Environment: real
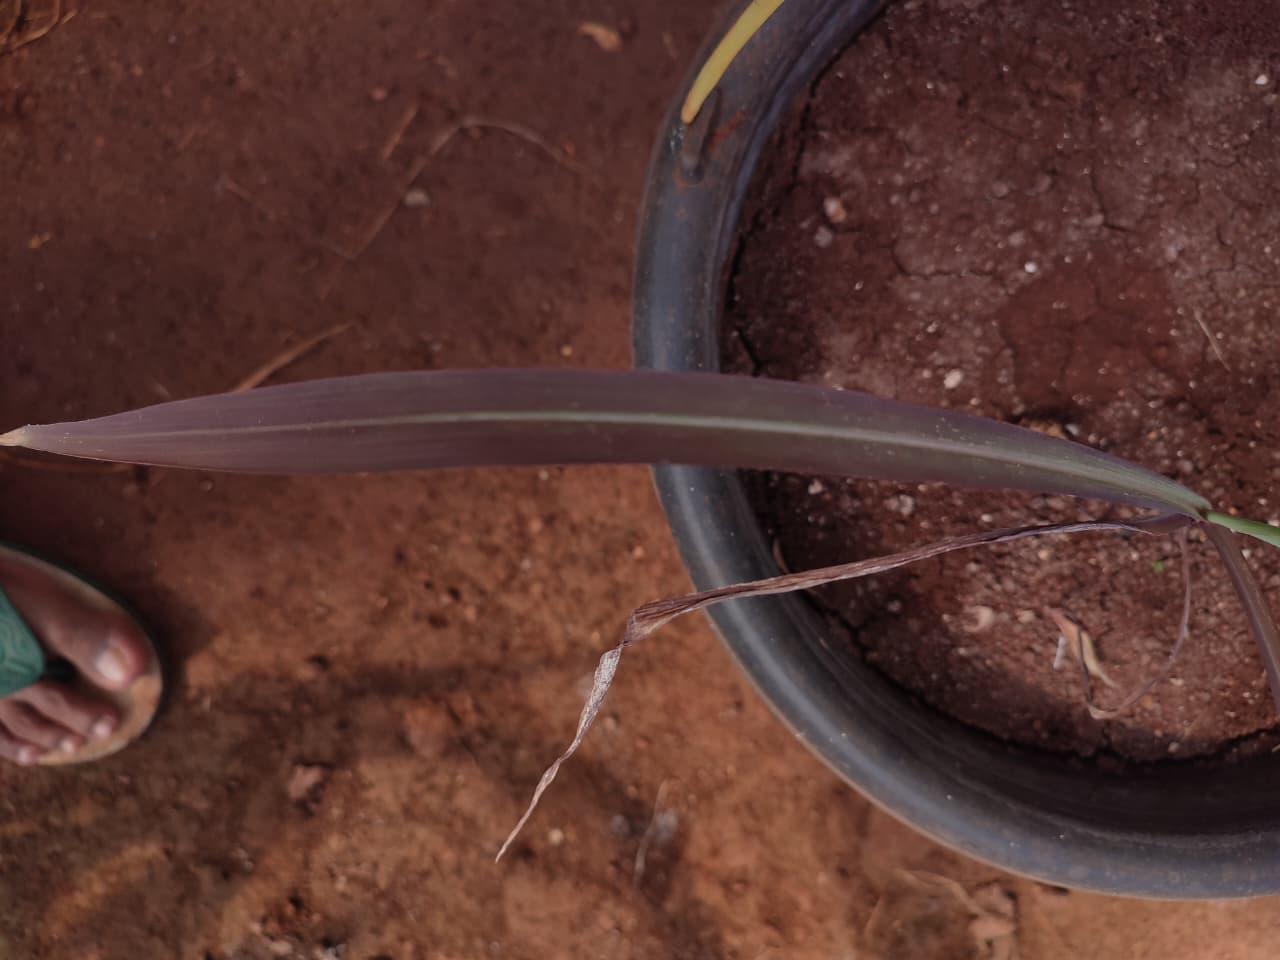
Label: phosphorus_deficiency